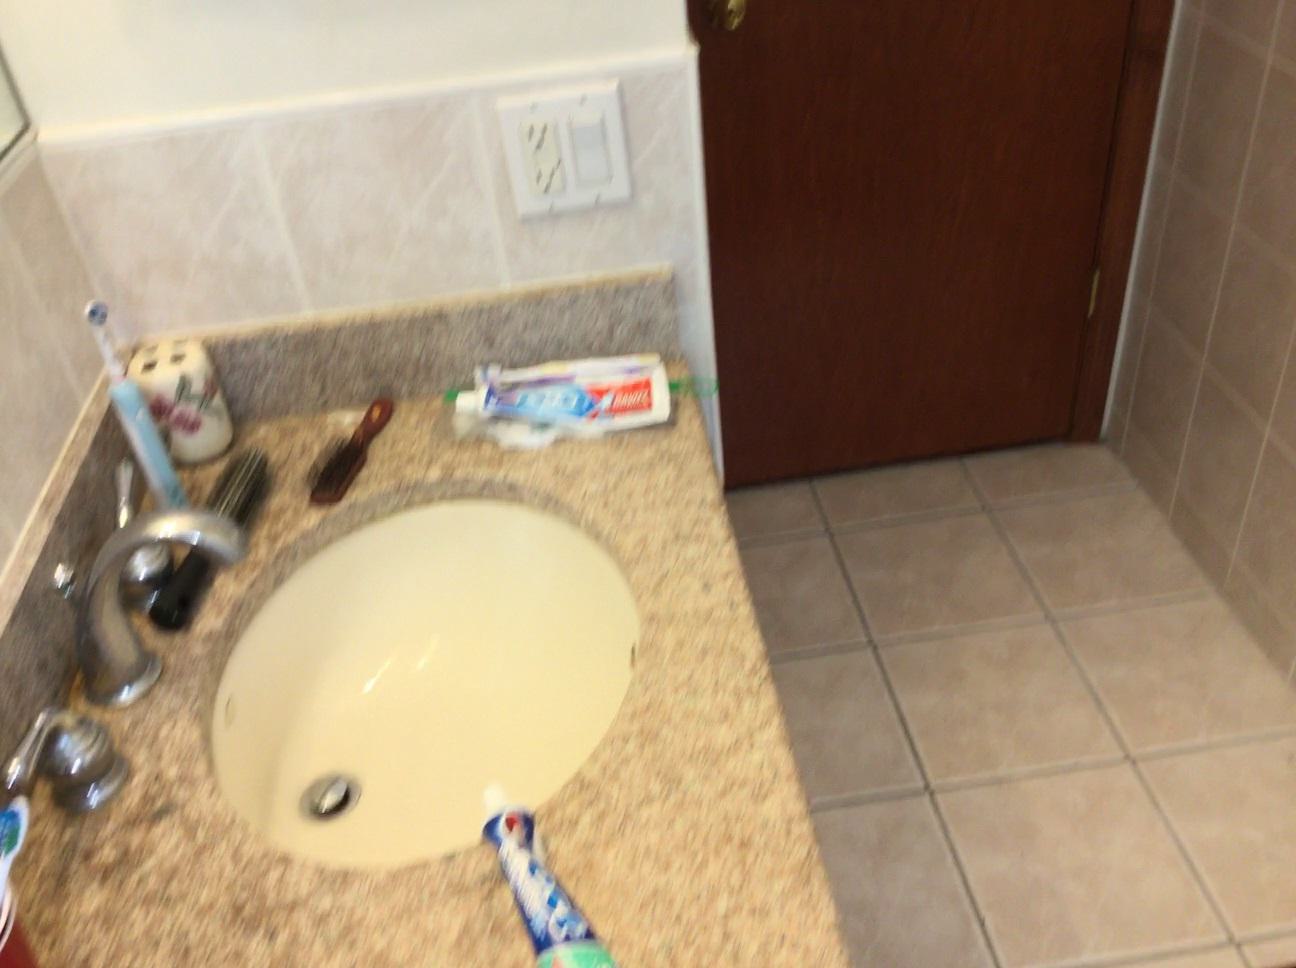
Question: In the image, there is the sink. Pinpoint several points within the vacant space situated right of the sink from the camera's perspective. Your final answer should be formatted as a list of tuples, i.e. [(x1, y1), ...], where each tuple contains the x and y coordinates of a point satisfying the conditions above. The coordinates should be between 0 and 1, indicating the normalized pixel locations of the points.
Answer: [(0.770, 0.976), (0.873, 0.952), (0.974, 0.929), (0.735, 0.860), (0.829, 0.839), (0.922, 0.817), (0.706, 0.761), (0.792, 0.743), (0.879, 0.723), (0.681, 0.678), (0.762, 0.660), (0.841, 0.643), (0.660, 0.605), (0.735, 0.589), (0.809, 0.573), (0.640, 0.542), (0.711, 0.527), (0.781, 0.512)]